Byōbu

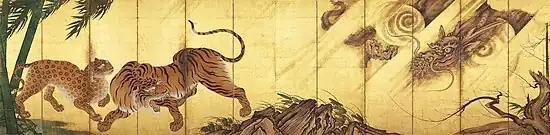
Pair of screens with a leopard, tiger and dragon by Kanō Sanraku, 17th century, each , displayed flat

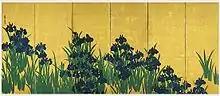
Left panel of by Ogata Kōrin, 1702

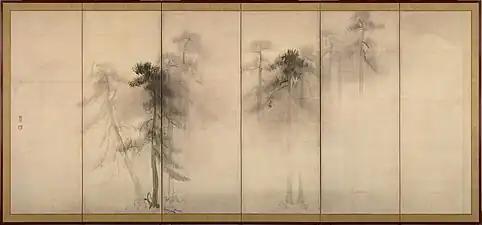
Left panel of the by Hasegawa Tōhaku,

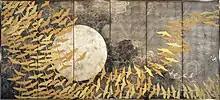
Kayama Matazō, "A Thousand Cranes"

are originated in Han dynasty China and are thought to have been imported to Japan in the 7th or 8th century (Nara period). The oldest surviving produced in Japan, the , produced in the 8th century, is kept in the Shōsōin Treasure Repository.